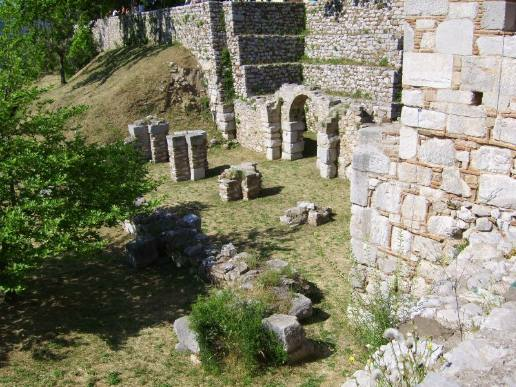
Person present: No